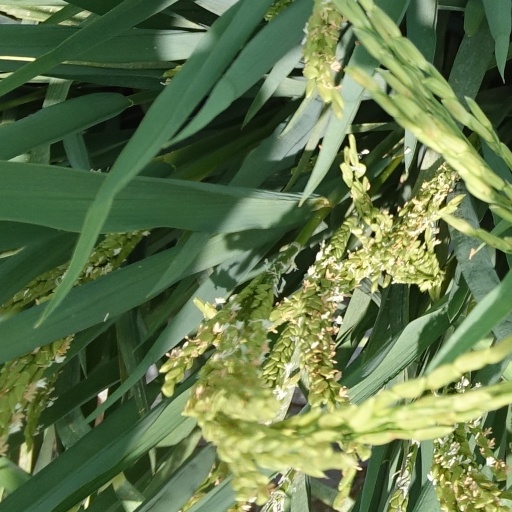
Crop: rice